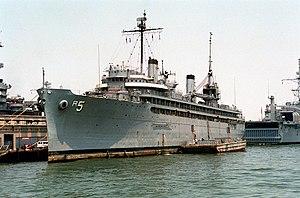
Un navire de réparation est un navire auxiliaire de la marine conçu pour fournir un soutien de maintenance aux navires de guerre. Au même titre que le navire ravitailleur, le ravitailleur de sous-marins, le transport d'hydravions ou le navire-dépôt, le navire de réparation appuie la marine en offrant divers services, y compris du matériel et du personnel, pour la réparation de pannes de machines ou de dommages de combat plus importants.
L’USS Vulcan (AR-5) est un navire de réparation de classe Vulcan de l'United States Navy.